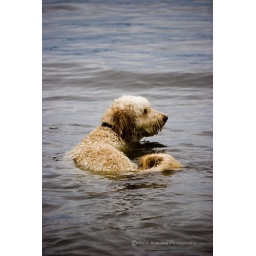
I just liked the shape of this dog in the water and the depth/ intensity of the water's colour.